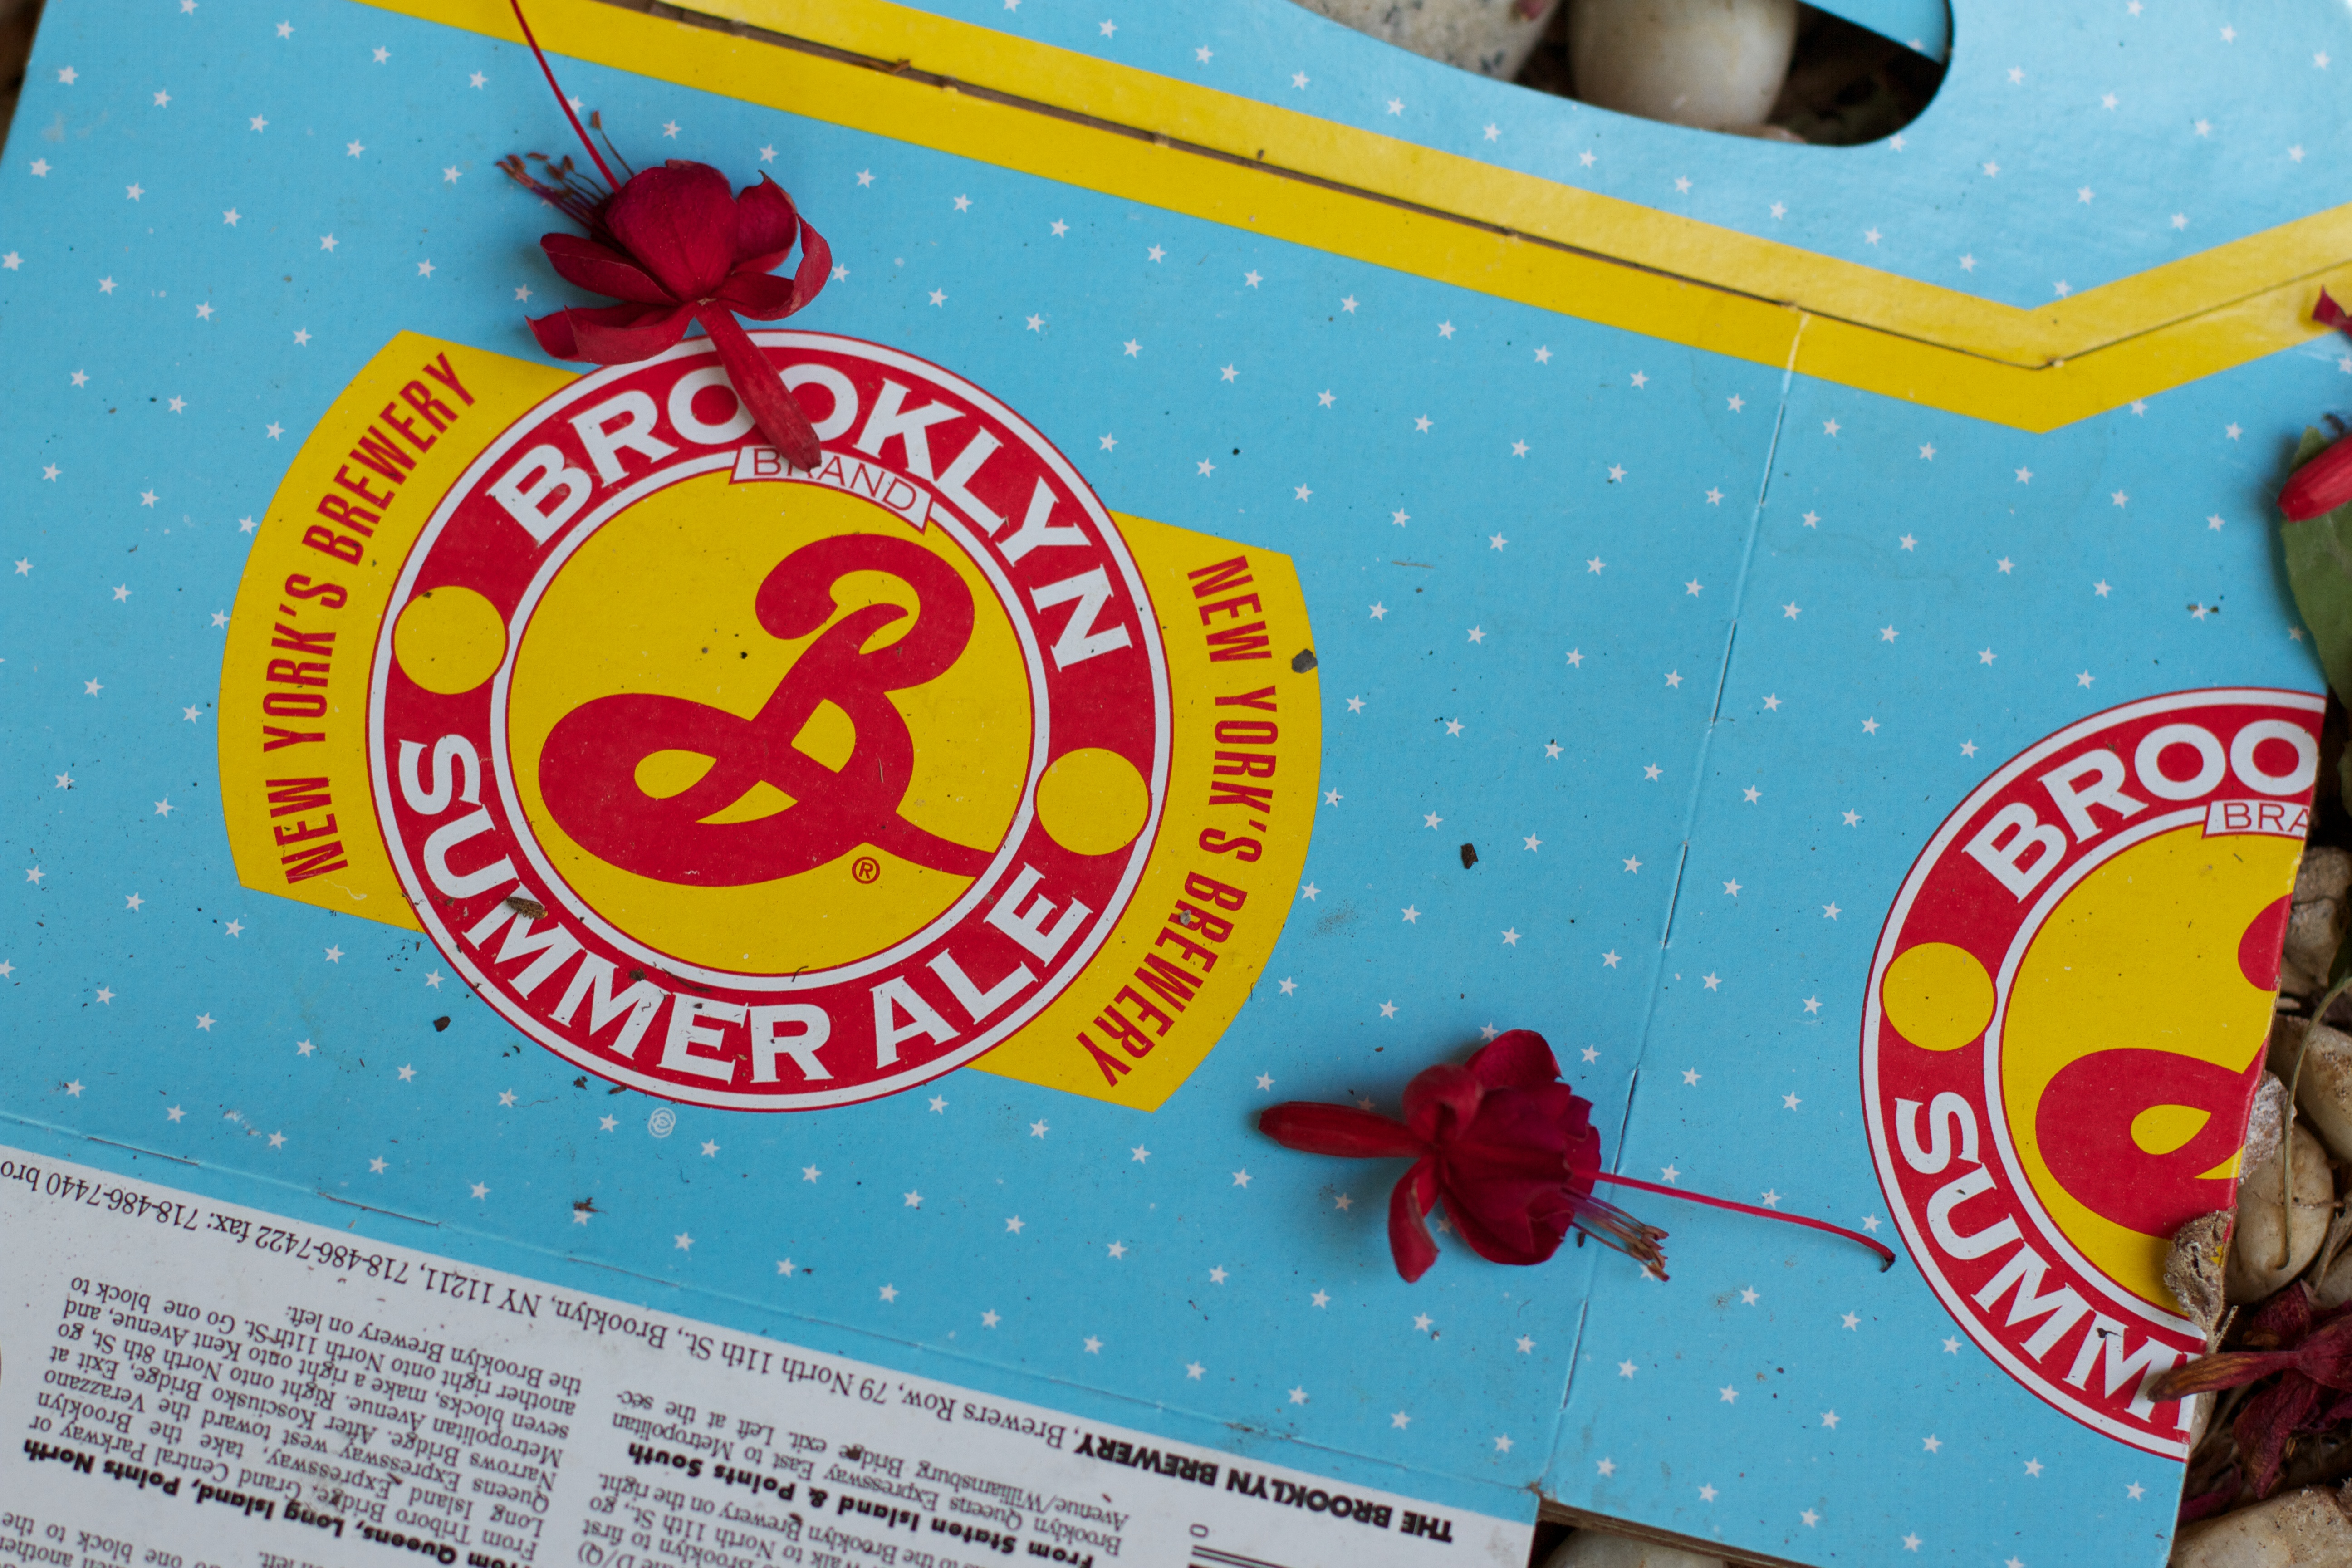
advertising, banner, brand, art, illustration, design, party, raildog